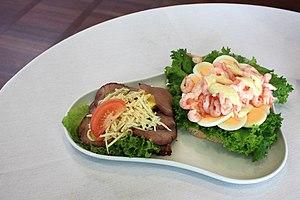
Cette page présente différents sandwichs et tartines existant à travers le monde.